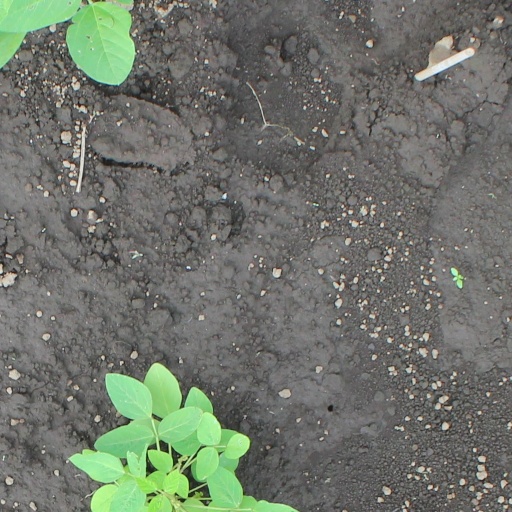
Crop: soybean